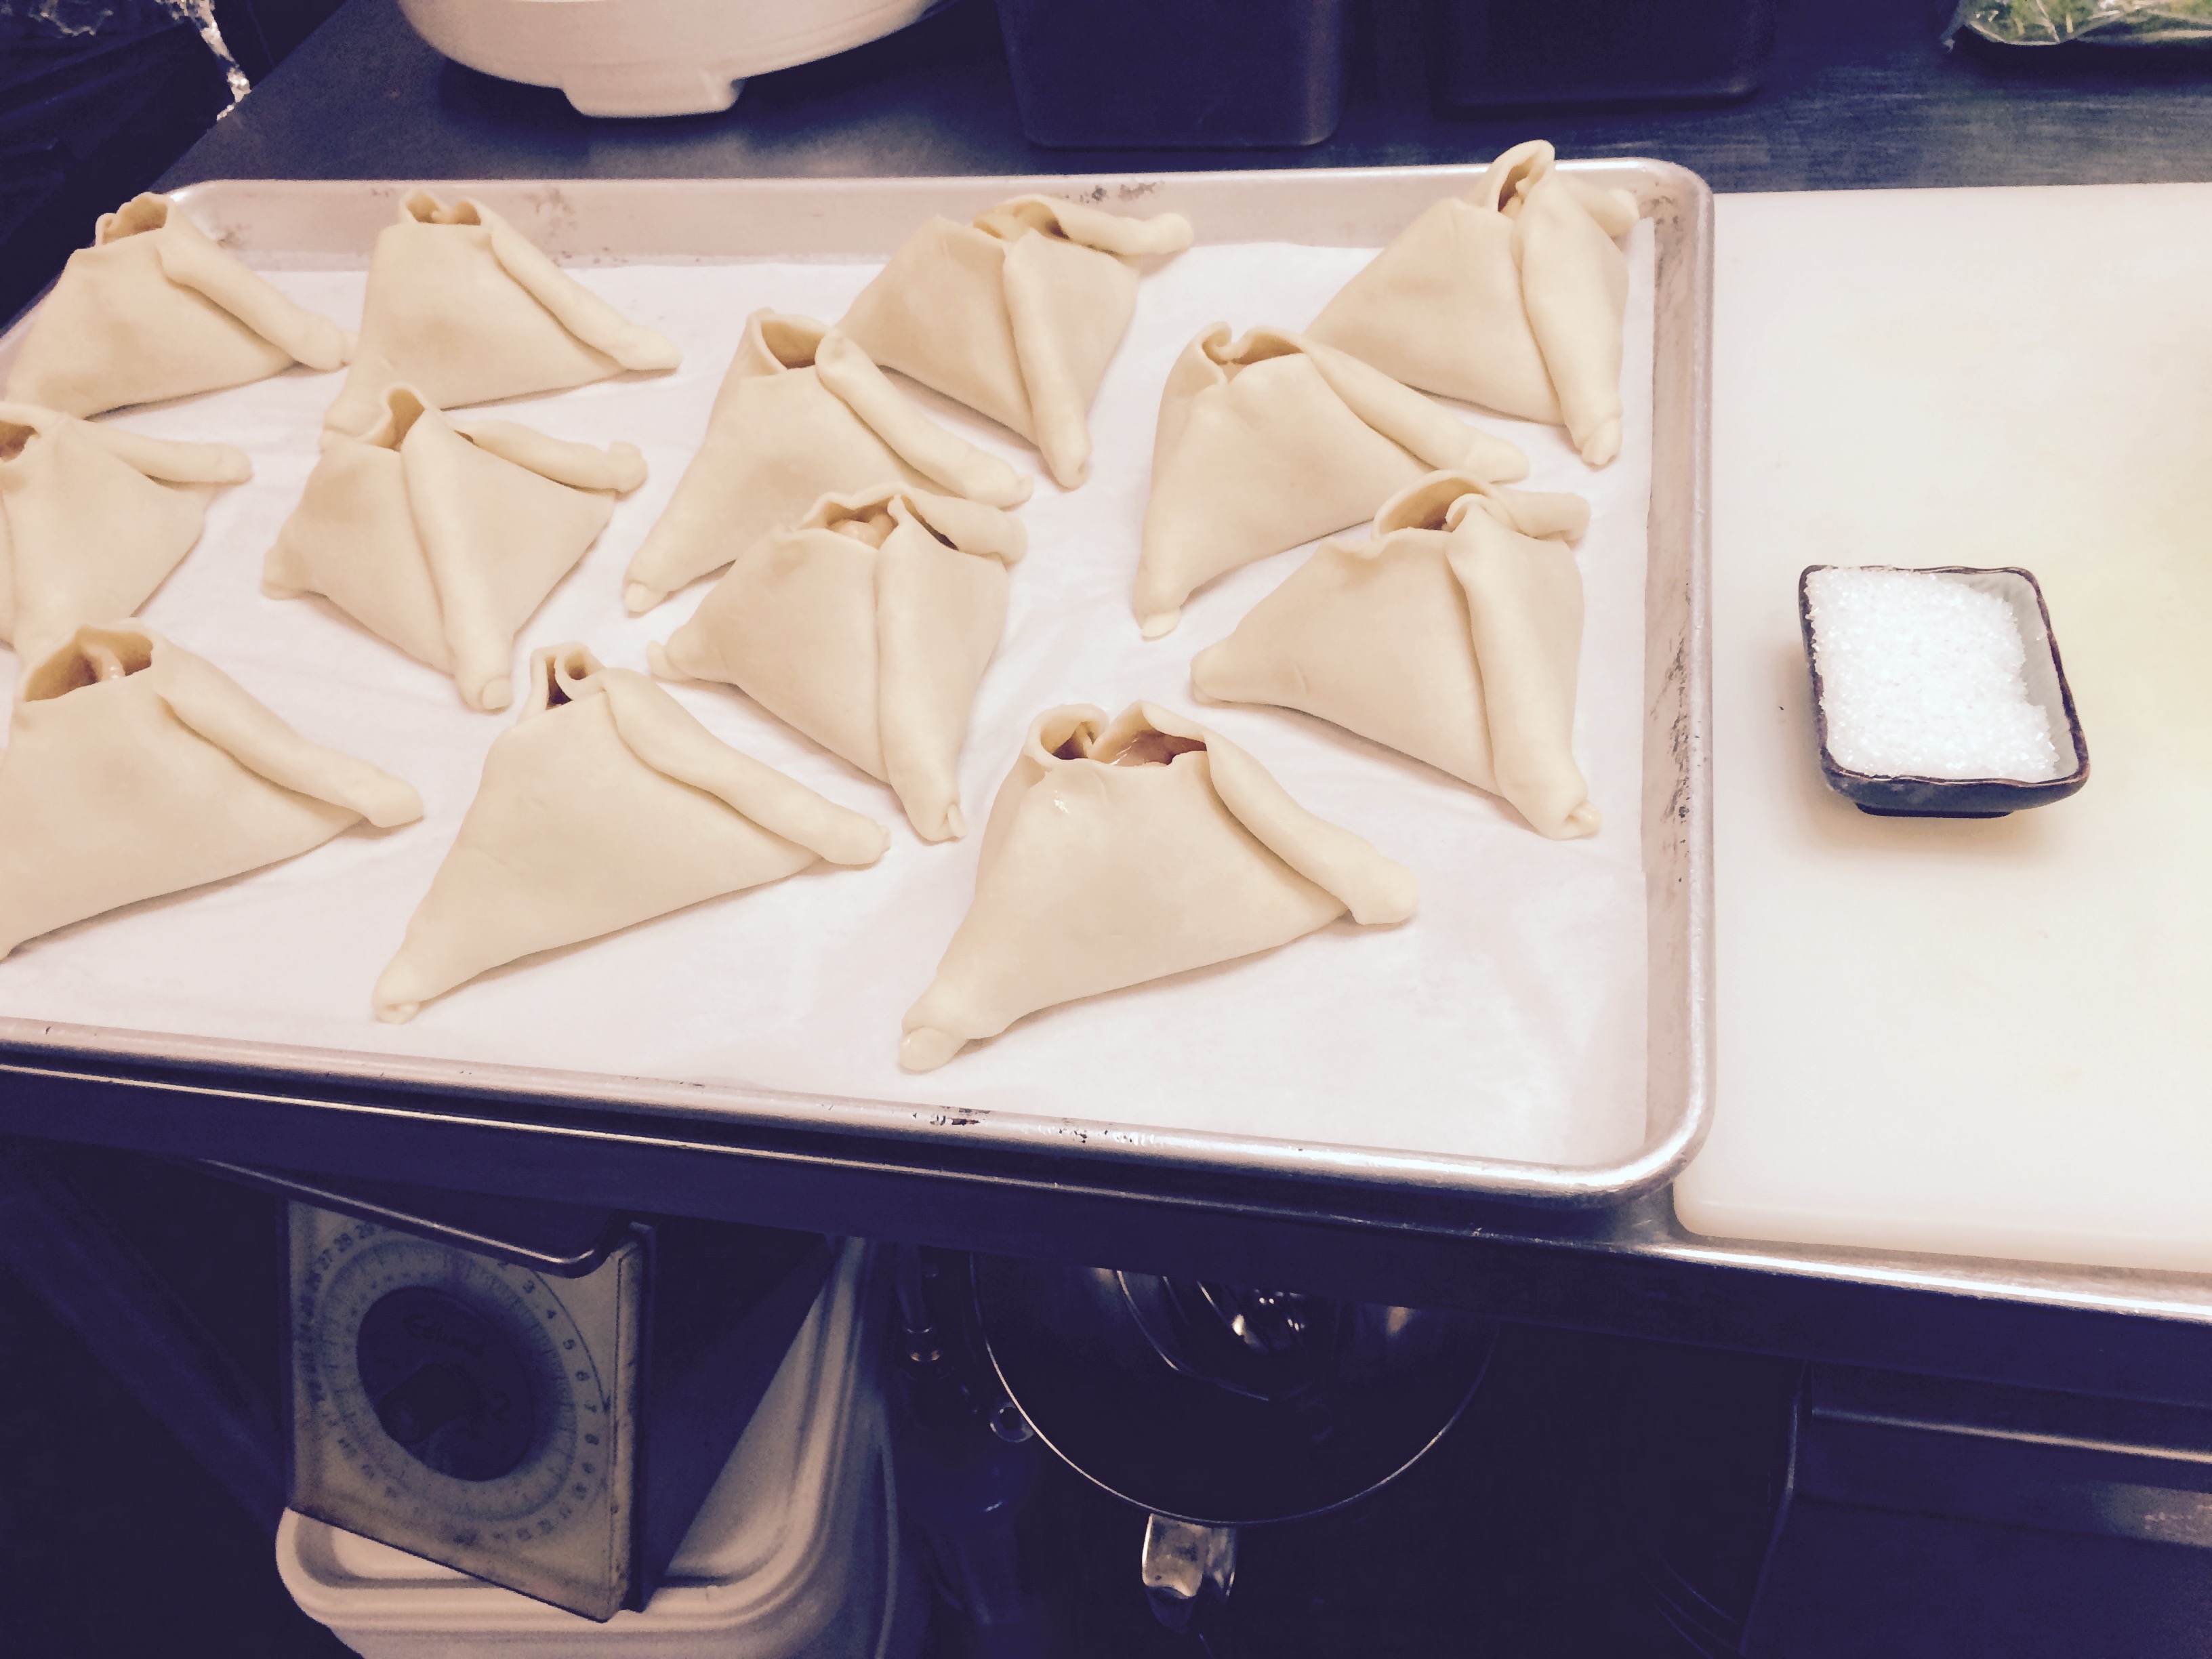
food, kitchen, baking, cream, pastry, material, bake, textile, icing, desserts, cakes